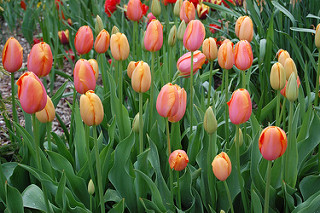
Flower: tulip